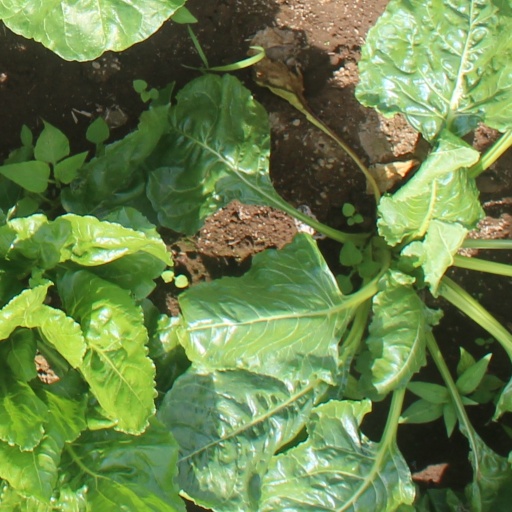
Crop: sugar beet